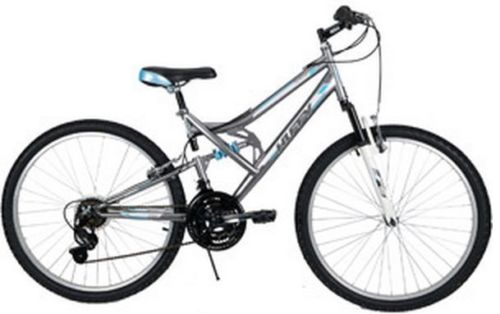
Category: bicycle